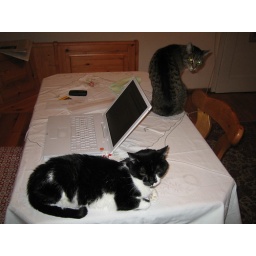
domino und tiger sitzen oft neben mir am laptop. domino and tiger like it to sit on the table beside the laptop.